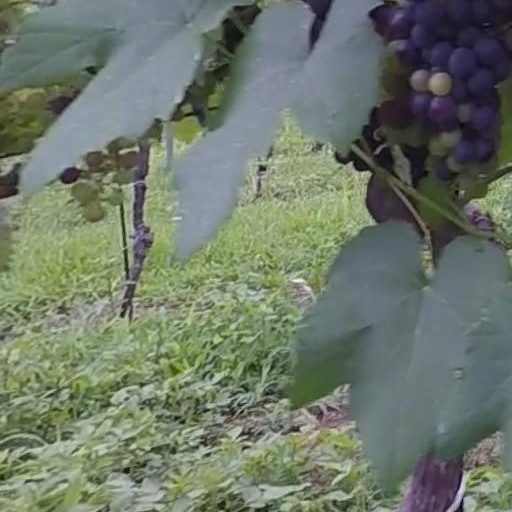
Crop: grape